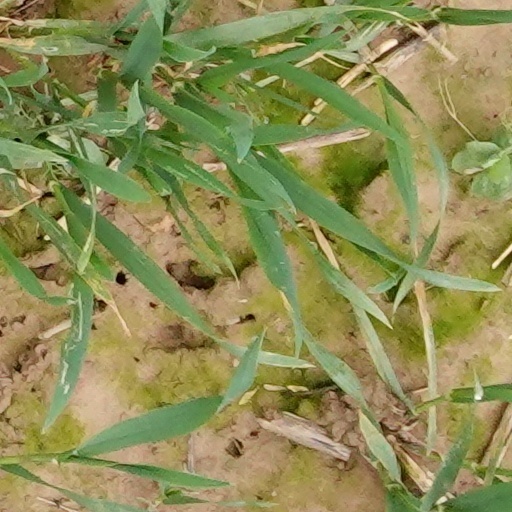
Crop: wheat